Etymology of La Rioja

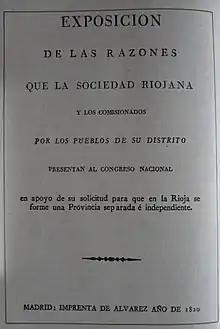
Cover of the document sent by the Sociedad Riojana de Amigos del País to the national congress requesting that a separate and independent province be formed in La Rioja, 1820.

There are several theories that attribute an etymological origin in the Basque language. It seems that during the centuries when the name may have originated, La Rioja was influenced by this language. There are numerous toponyms in the region with major Basque etymology (towns) and minor (streams, terms, land features). According to Merino Urrutia, this can only be due to the fact that it was the language spoken by the tribes of Berones and Autrigones who lived there.